Answer in natural language. Which point is closer to the camera taking this photo, point B  or point C? Choose between the following options: B or C
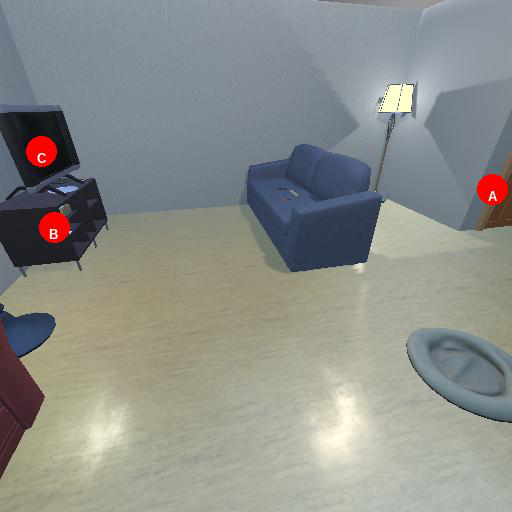
<answer>C</answer>